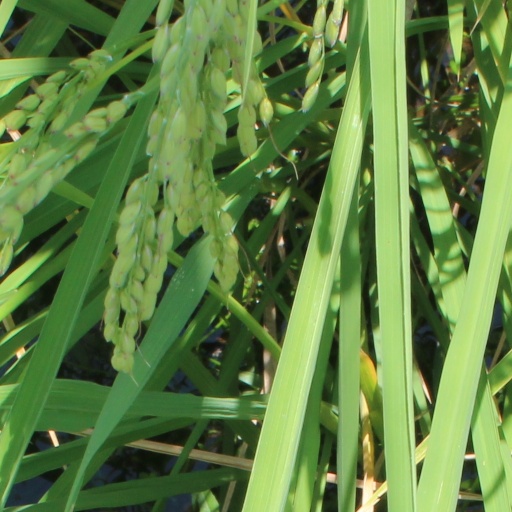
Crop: rice